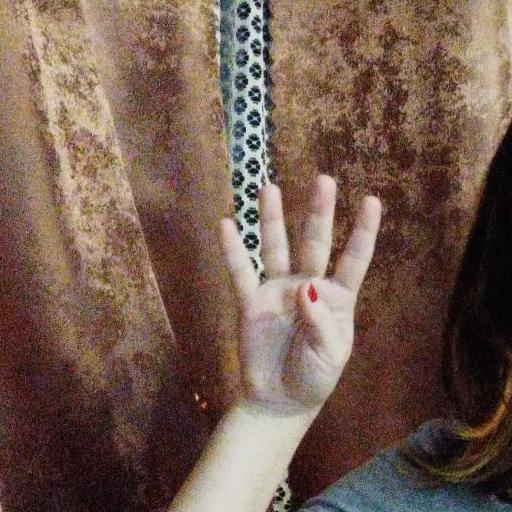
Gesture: four